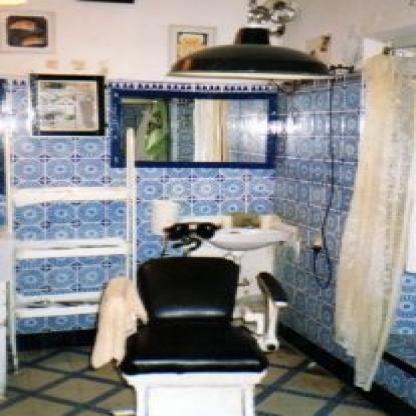
Scene: Indoor